Porites lobata

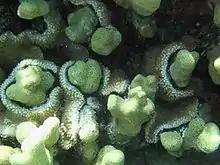
Rice coral "(Montipora capitata)" growing over "Porites sp."

"Porites lobata" is a hermatypic or reef-building coral. It varies greatly in size and shape depending on its environment. On wave-exposed reef slopes it is encrusting whereas in calm water areas it can grow into large helmet-shaped or hemispherical hummocks up to high and wide. Growth rates are very slow, sometimes being as little as per year, and this means that large corals are very old. The general colour is greenish, yellow or tan because of the zooxanthellae, single-celled microalgae, that live symbiotically within the tissues. These make organic nutrients available to the polyps through photosynthesis.